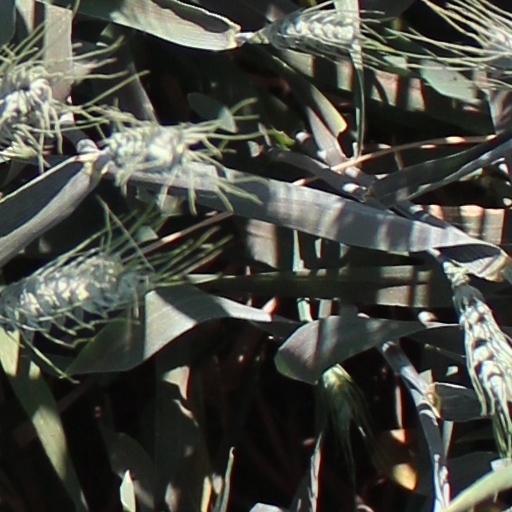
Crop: wheat